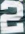
Number: 2